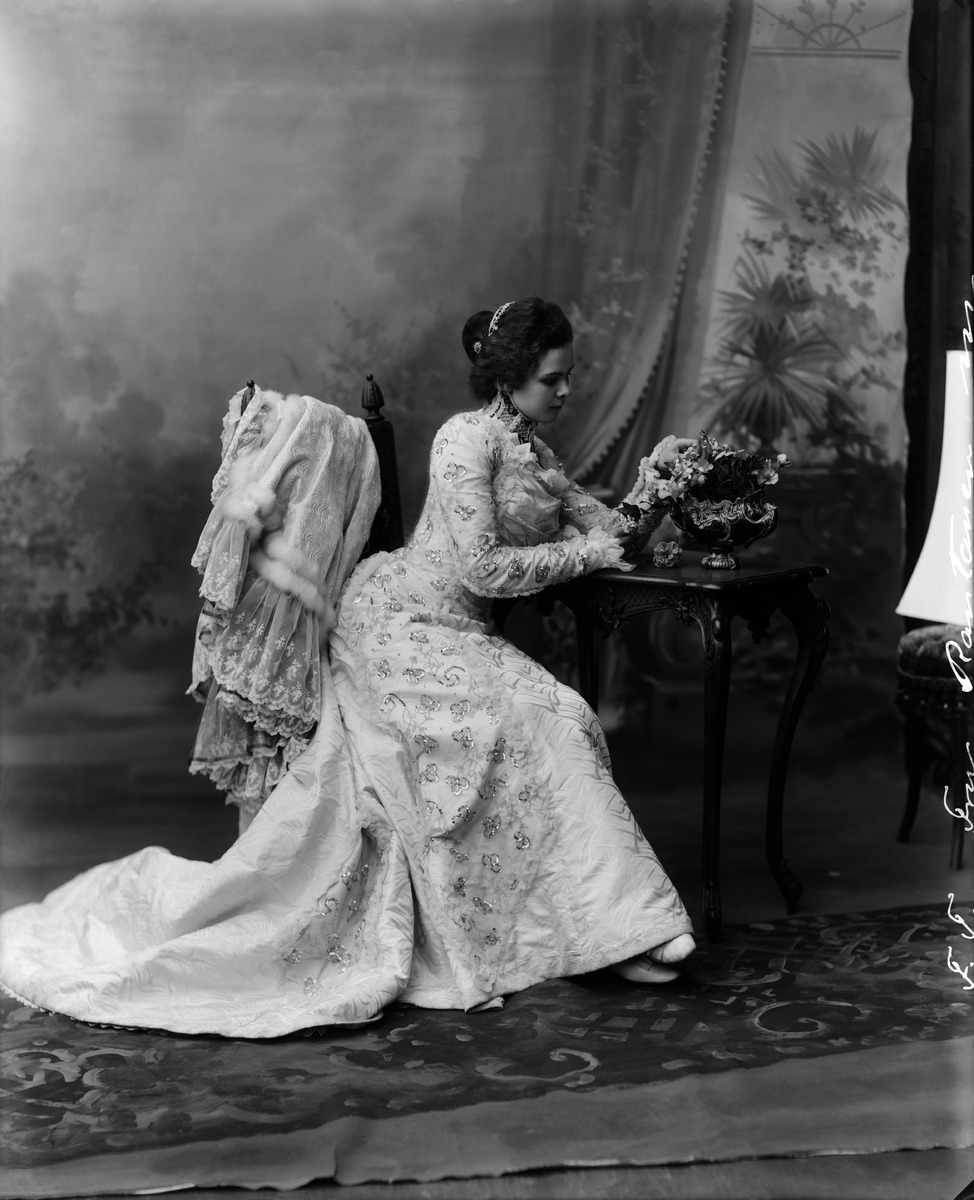
Folkteaternin näyttelijä Hilma Rantanen (1875-1943) istumassa rokokoo-tyylisen pöydän ääressä pitkään vaaleaan pukuun pukeutuneena
sisällön kuvaus: Folkteaternin näyttelijä Hilma Rantanen (1875-1943) istumassa rokokoo-tyylisen pöydän ääressä pitkään vaaleaan pukuun pukeutuneena. Pöydällä on kukkakimppu maljakossa. mustavalkoinen
Kuvaaja: Nyblin, Daniel, valokuvaaja
Ajankohta: kuvausaika 1910-luku
Aiheet: Rantanen, Hilma, naiset, näyttelijät, puvut, naisten puvut, laahukset, kampaukset, pukuhistoria, näyttämötaiteilijat, teatteri